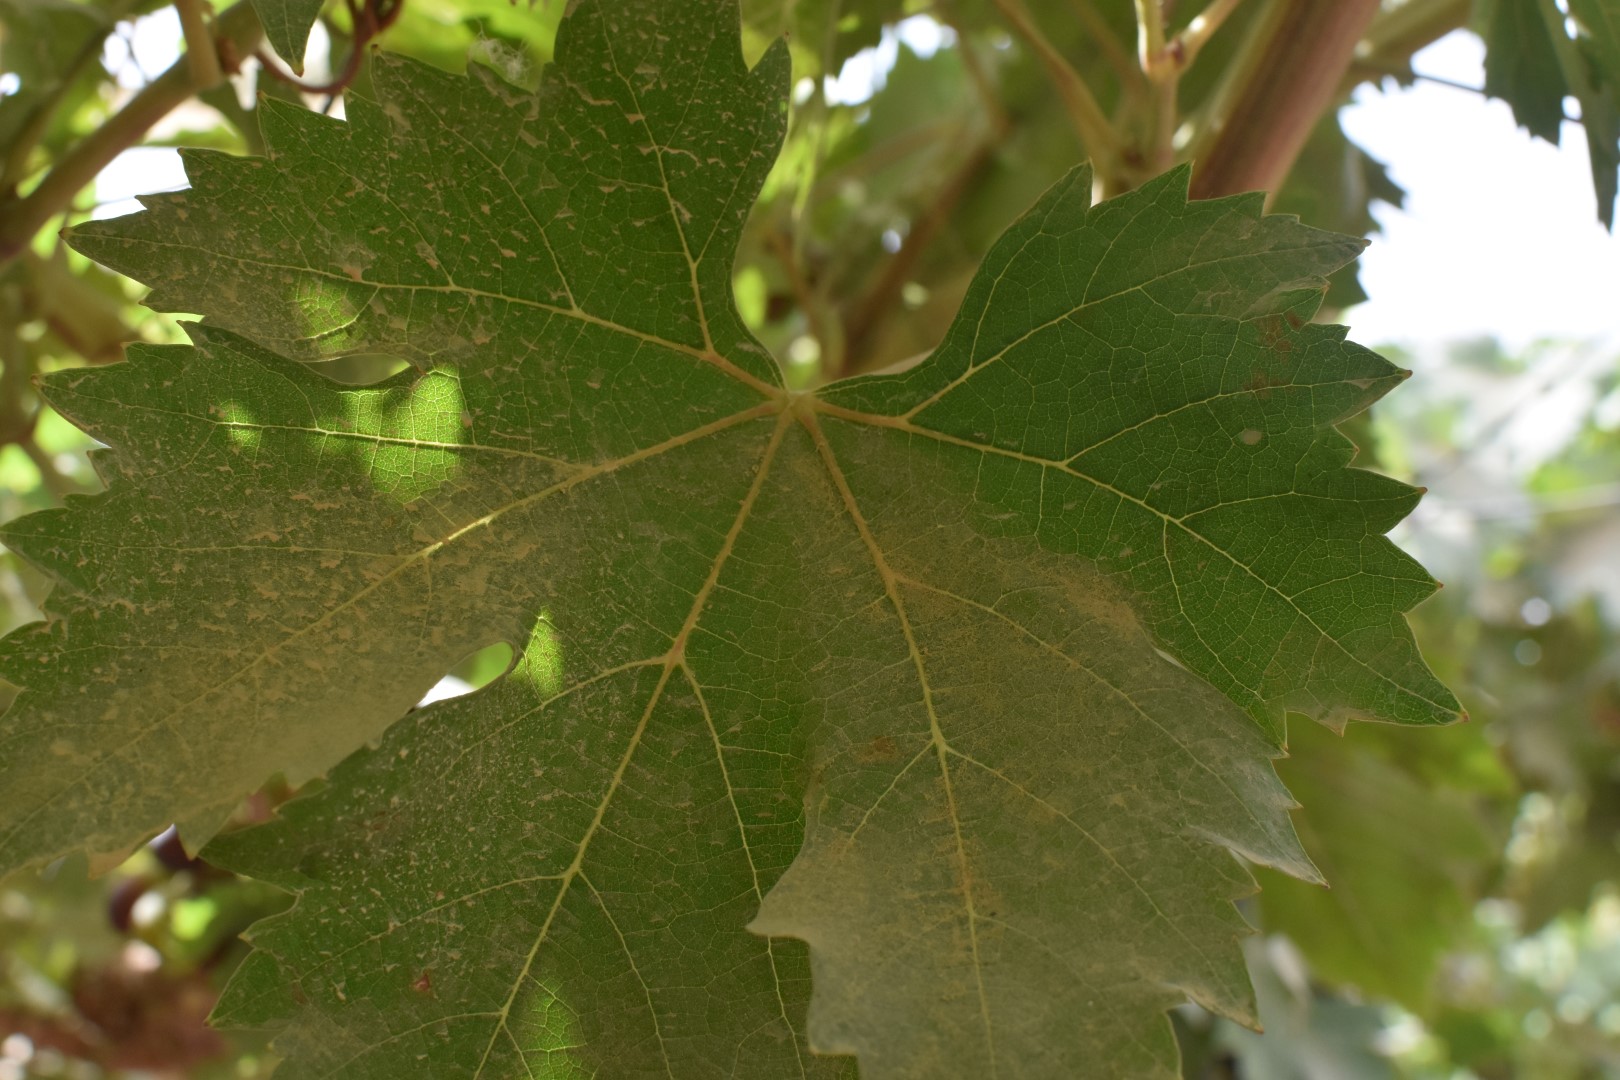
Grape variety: Riasi